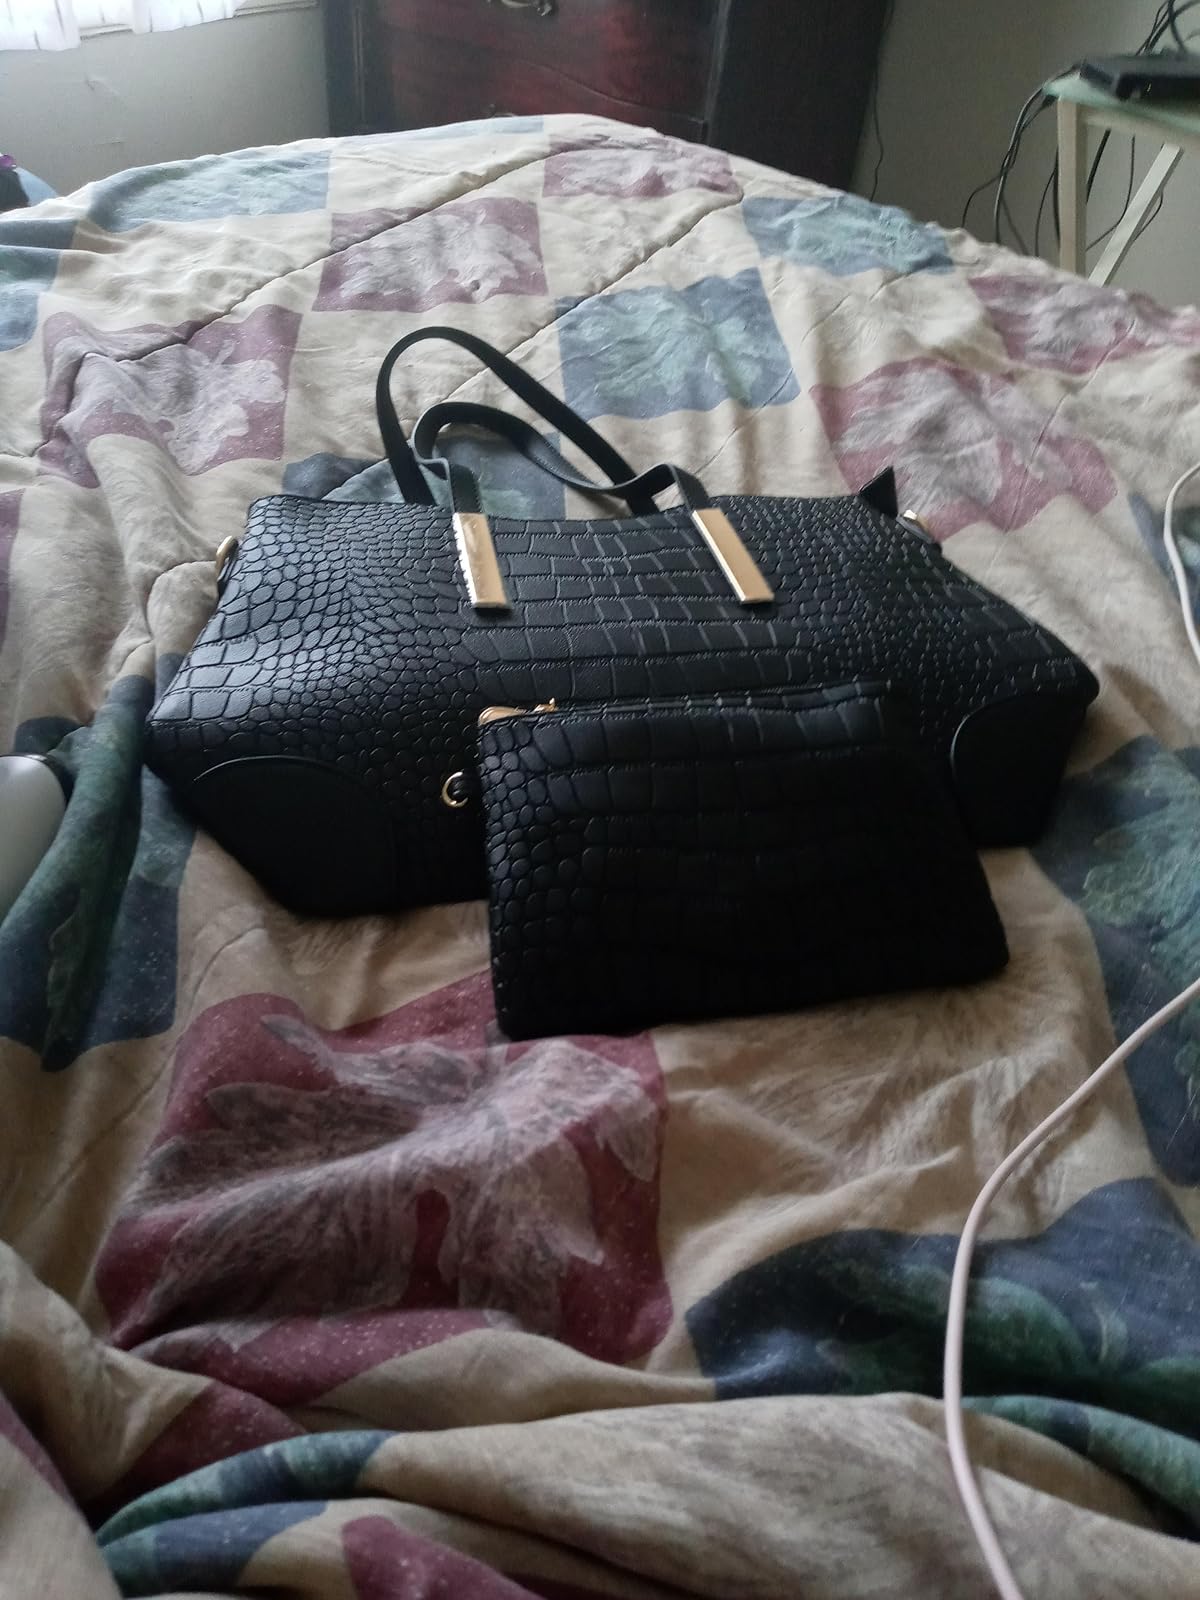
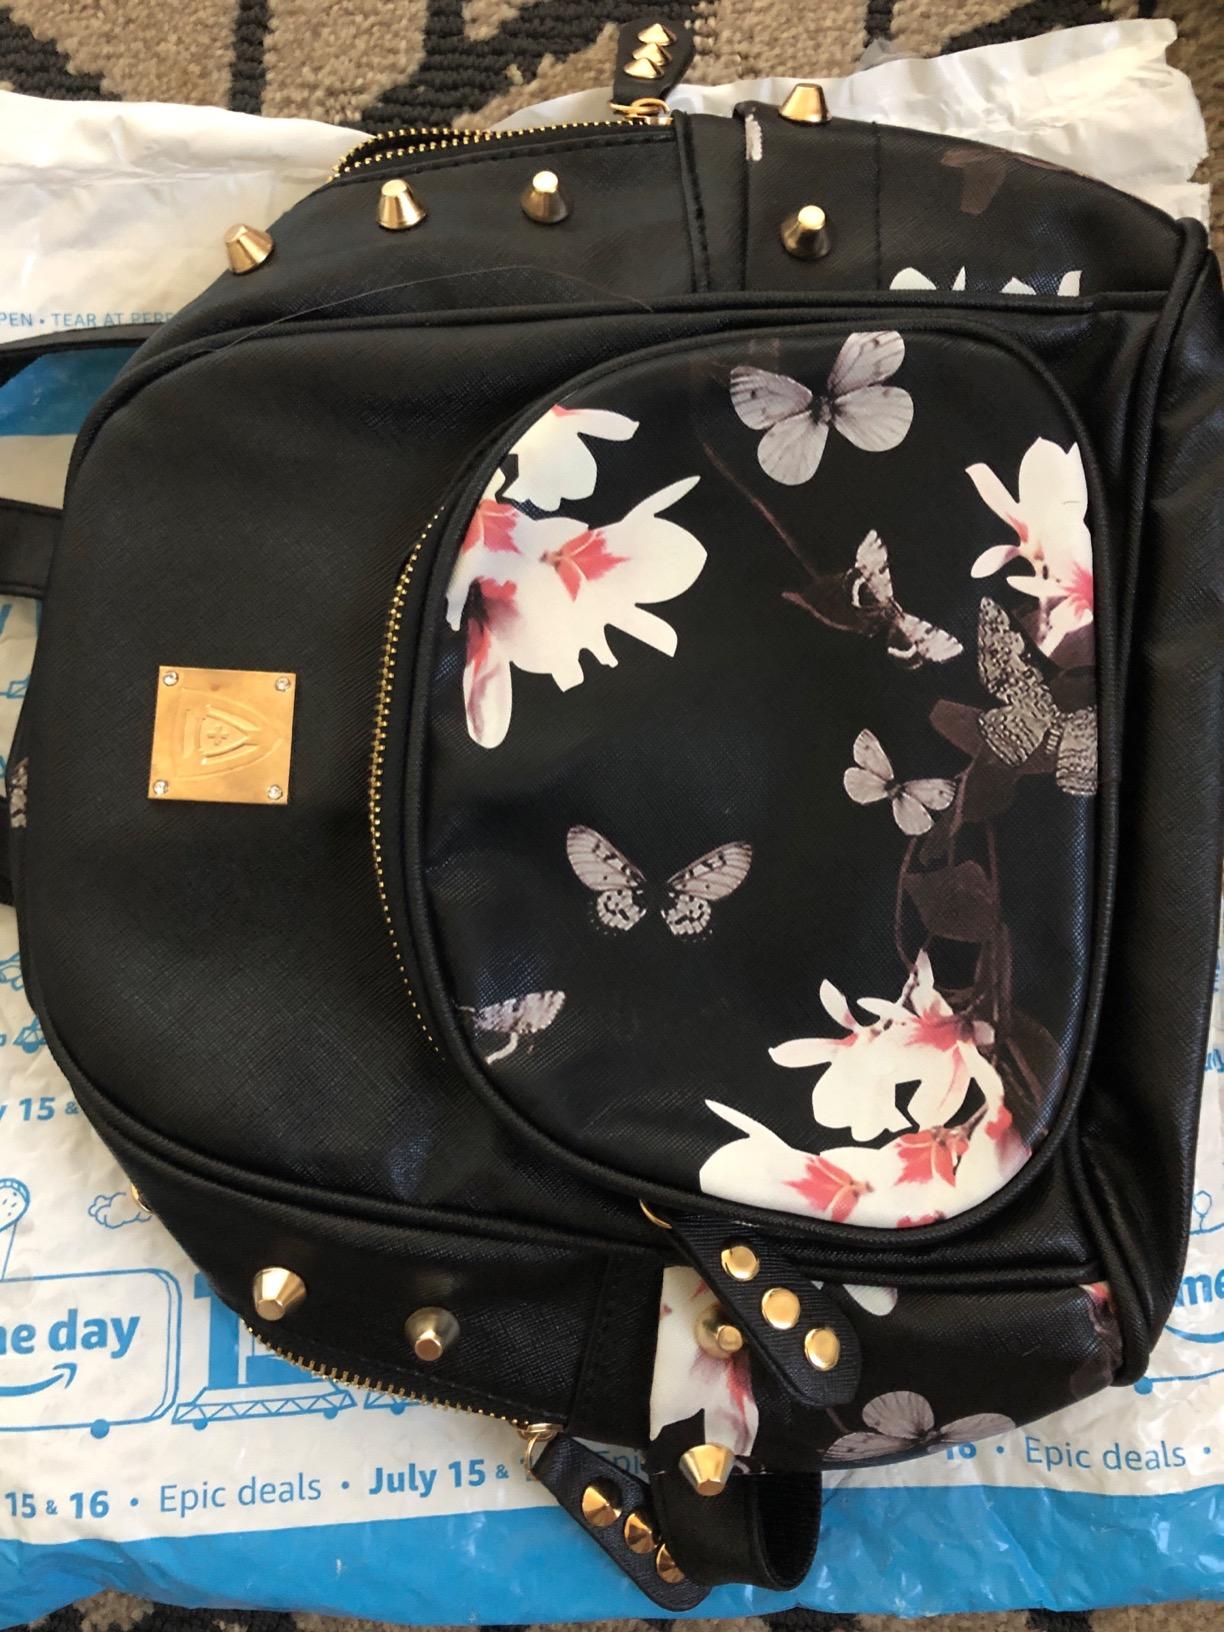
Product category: accessories_handbag
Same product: no